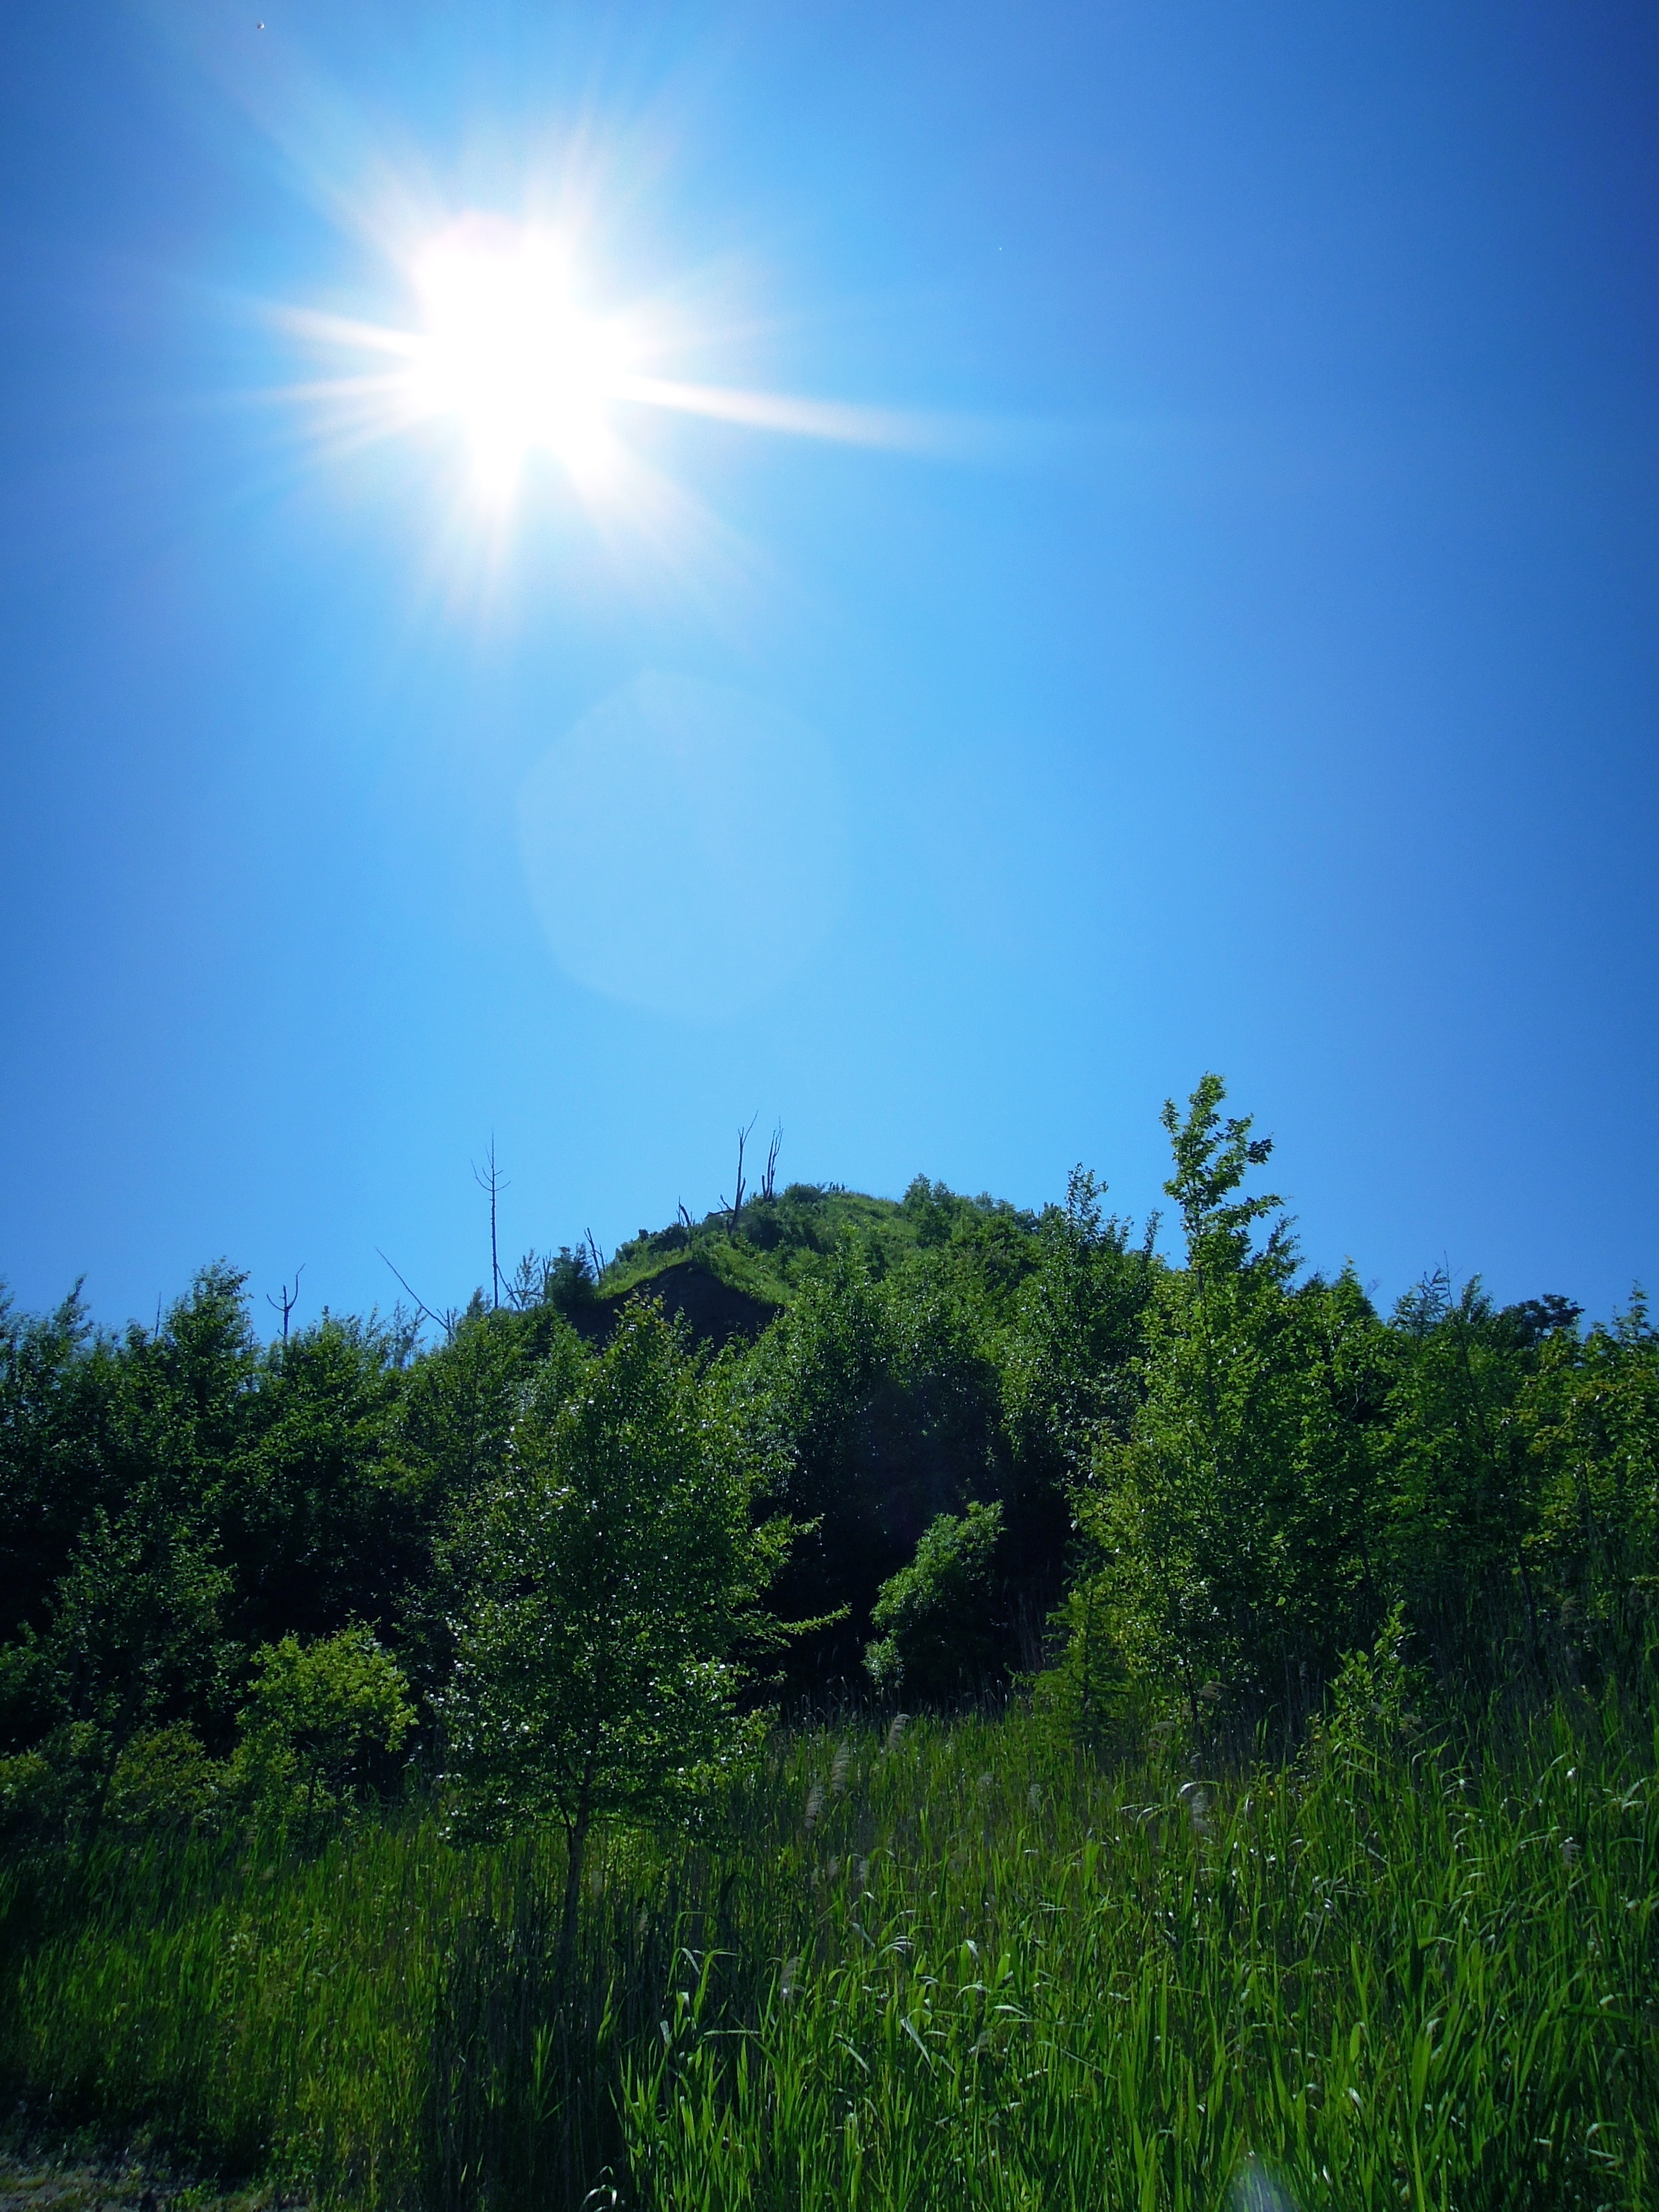
nature, forest, grass, horizon, mountain, cloud, sky, sun, field, meadow, prairie, sunlight, hill, summer, plain, sunny, grassland, plateau, scene, habitat, ecosystem, natural environment, atmospheric phenomenon